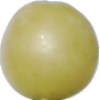
Label: Grape White 2